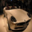
Label: automobile